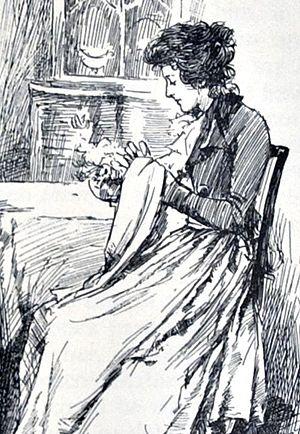
Portrait d'Elinor, extrait de la gravure de Chris Hammond représentant la demande en mariage d'Edward
Elinor Dashwood est un personnage du roman Sense and Sensibility de la femme de lettres britannique Jane Austen, paru en 1811. Elle partage avec Marianne, de deux ans sa cadette, la fonction de protagoniste principal, puisque le roman raconte les aventures sentimentales parallèles des deux sœurs.